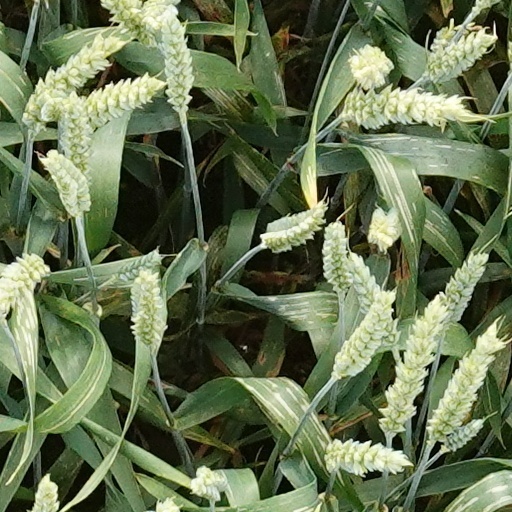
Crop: wheat